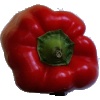
Label: Pepper Red 1